Daniel Vaca

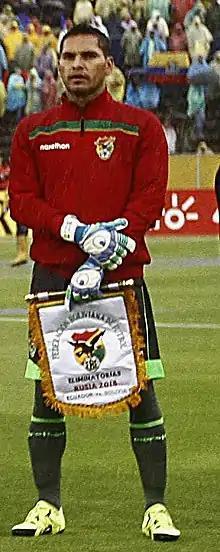
Vaca in 2015

Daniel Vaca (born 3 November 1978) is a Bolivian former football goalkeeper who played for The Strongest for a full decade, from 2011 until 2021. He also earned 16 caps for the Bolivian national team in the 2010s.